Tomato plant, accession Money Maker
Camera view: vertical (180 deg); turntable rotation: 270 degrees
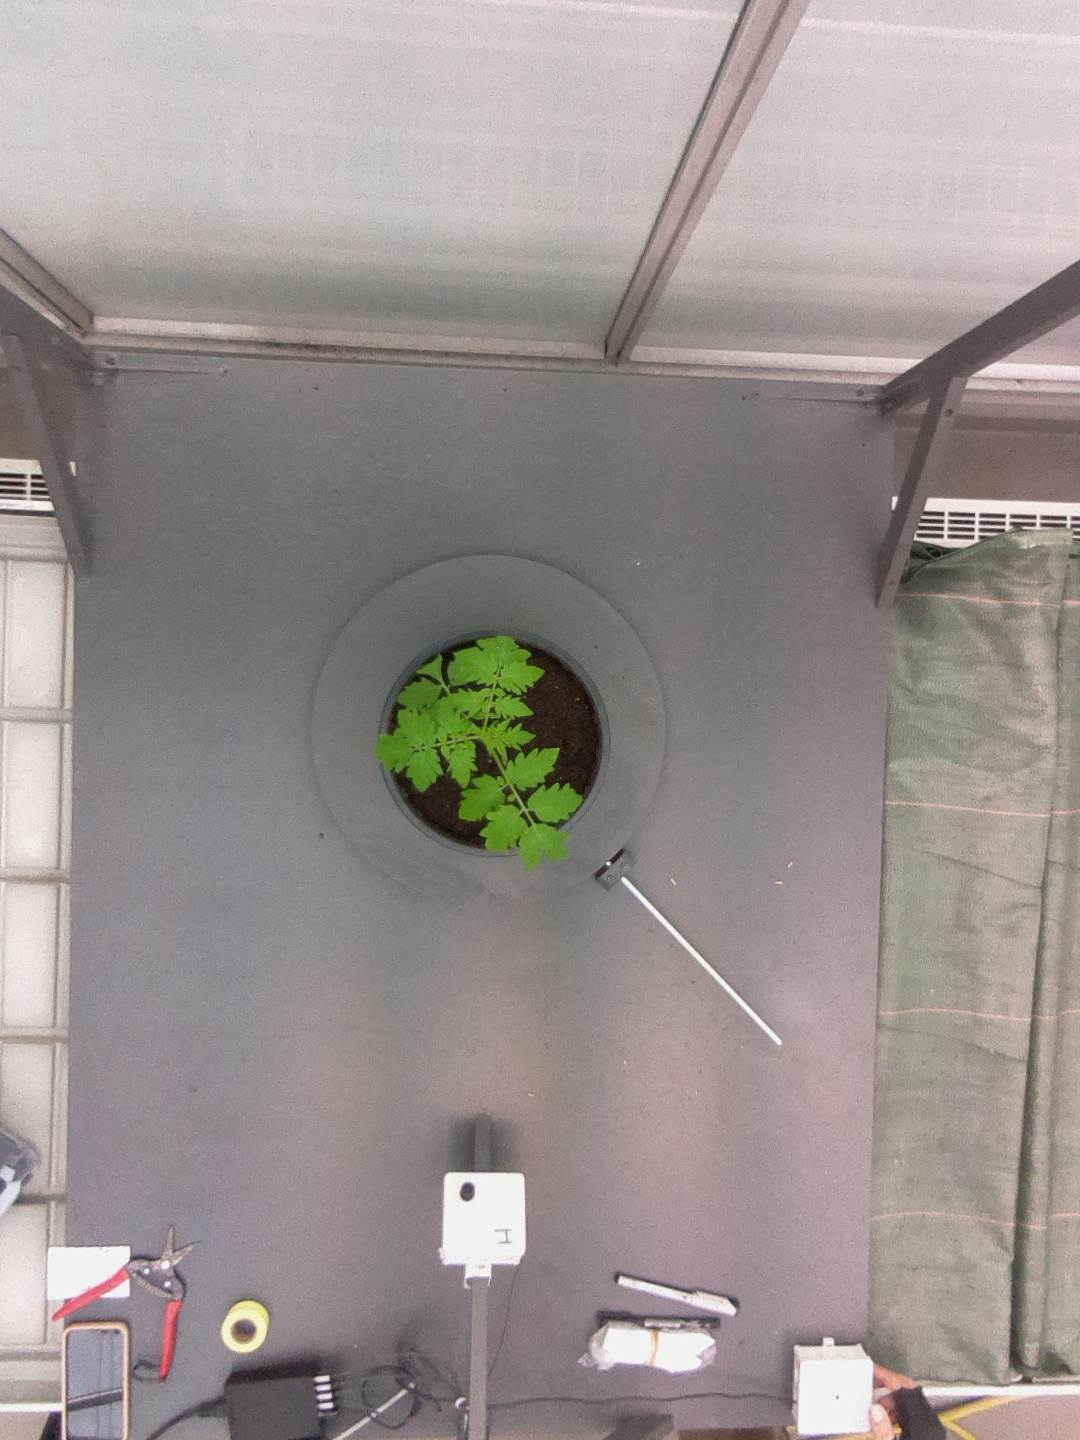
BBCH growth stage 13: 6 of true leaves visible